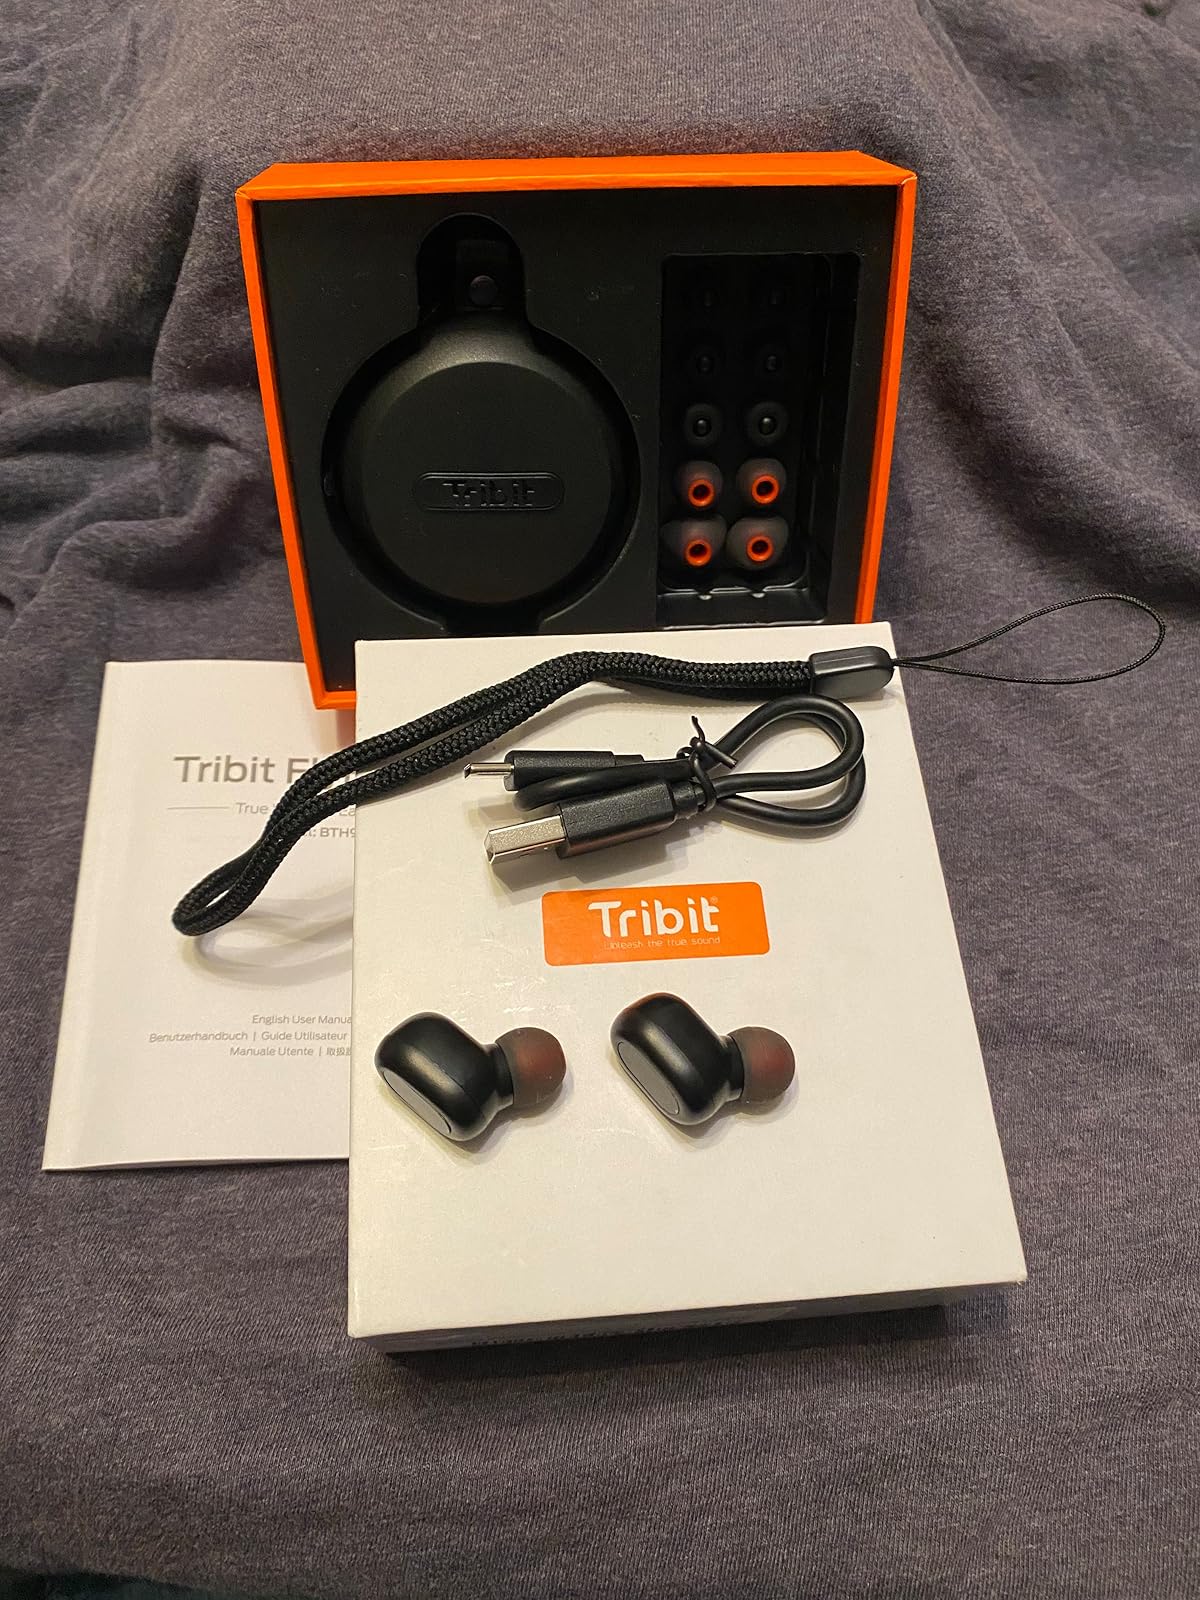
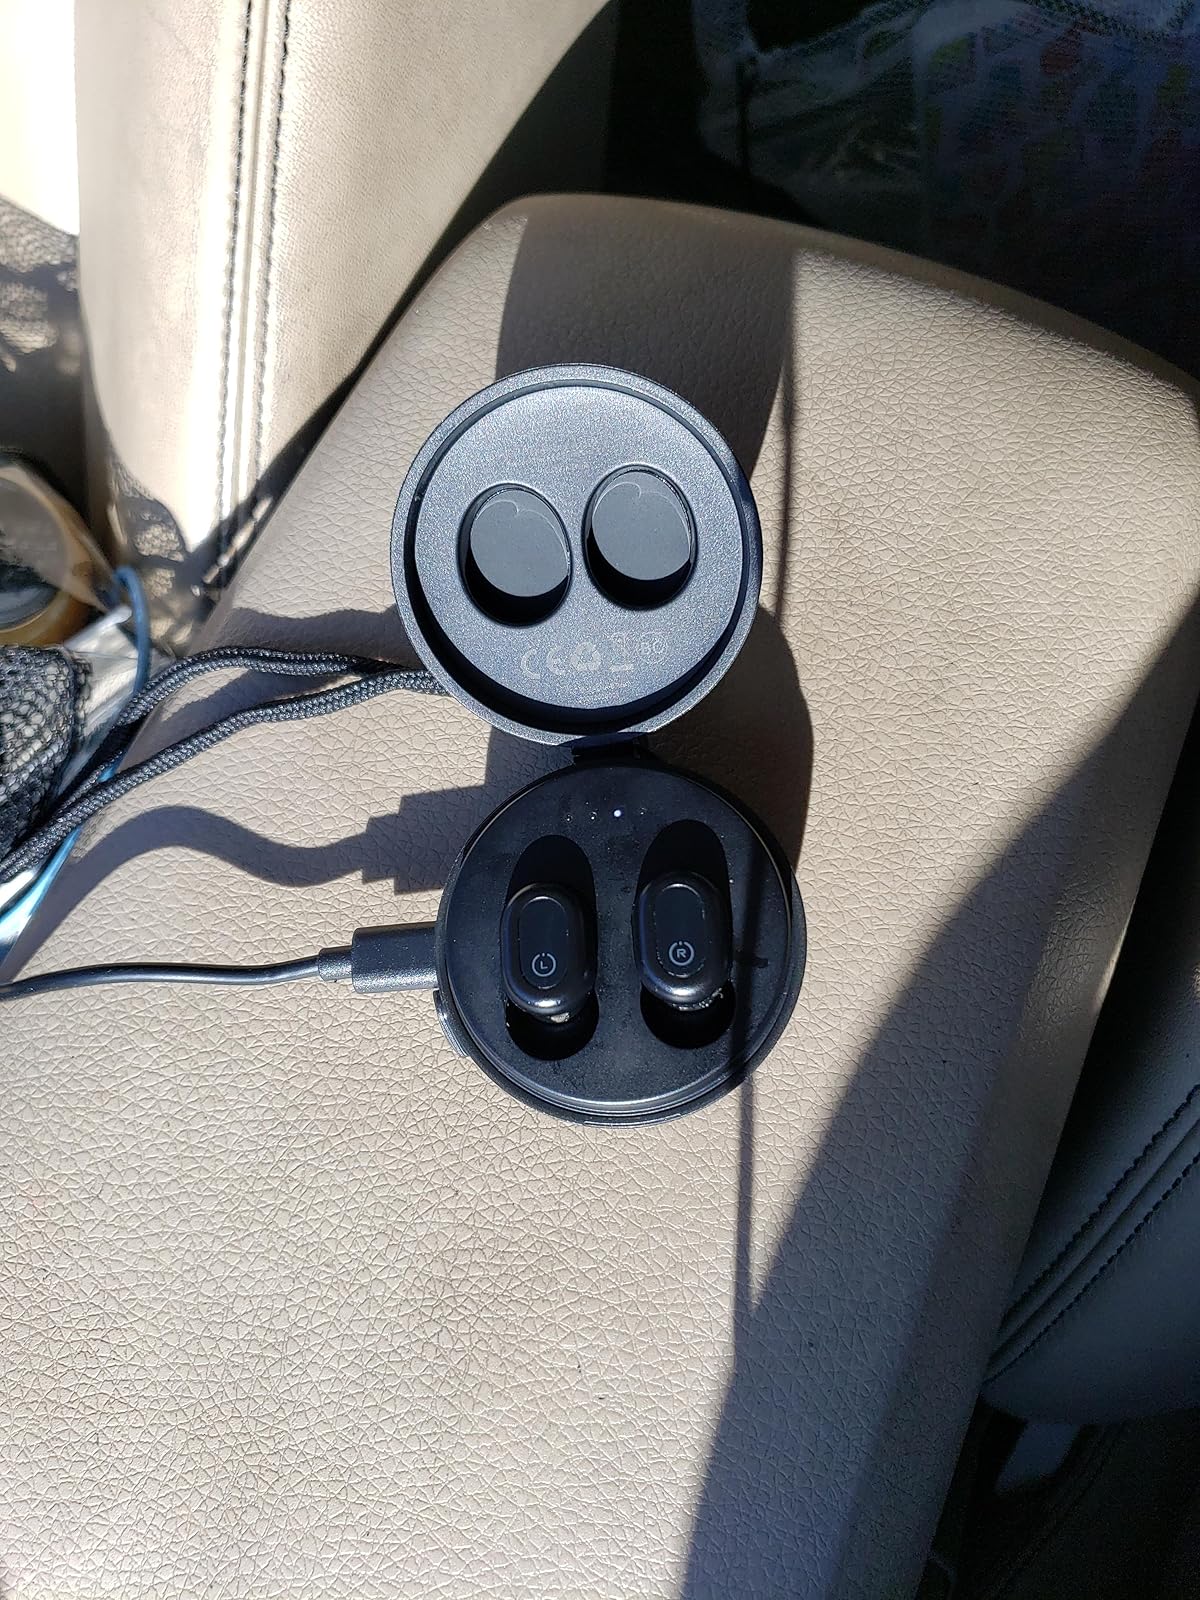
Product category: earbuds
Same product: yes